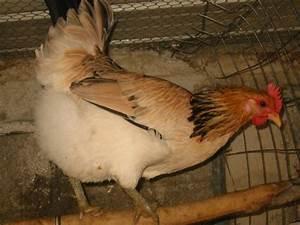
chicken